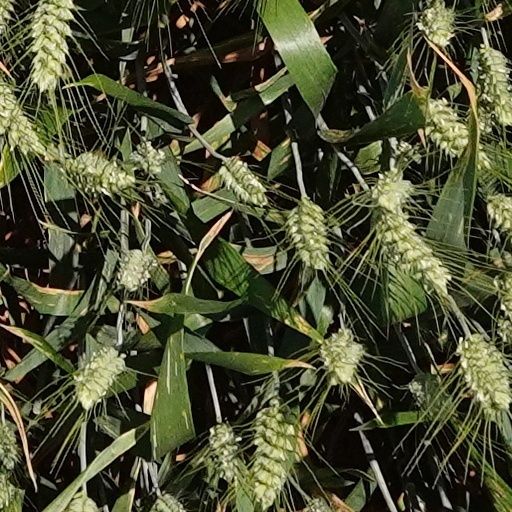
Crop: wheat